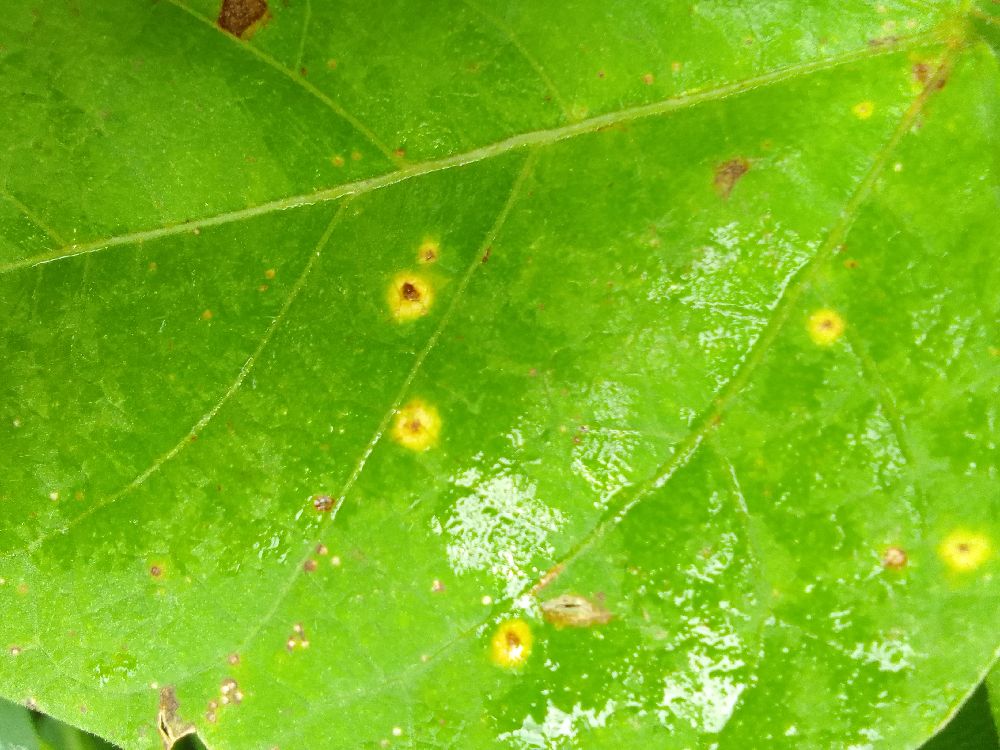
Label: rust